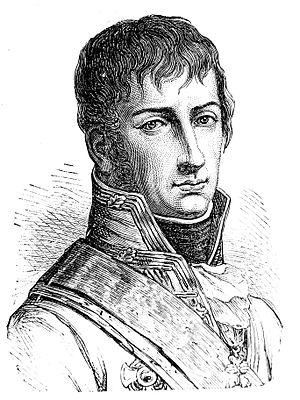
Délices d'Hardenpont est le nom d'une variété de poire.